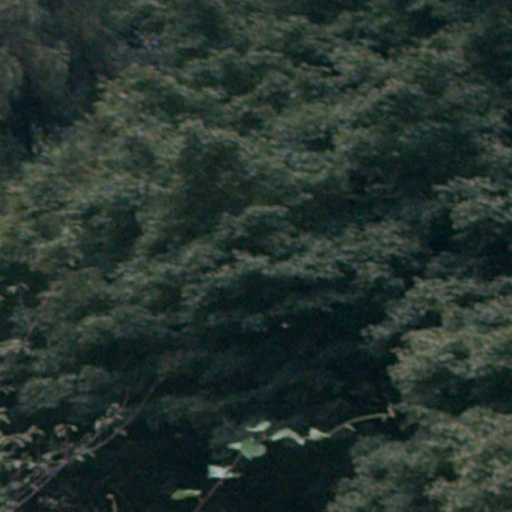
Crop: cassava